Janelle Cuthbertson

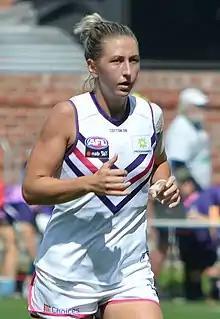
Cuthbertson with Fremantle in March 2021

Janelle Ann Cuthbertson (born 3 September 1990) is an Australian rules footballer for Port Adelaide in the AFL Women's (AFLW). She has previously played for Fremantle.